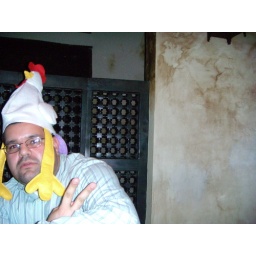
ray in the chicken hat